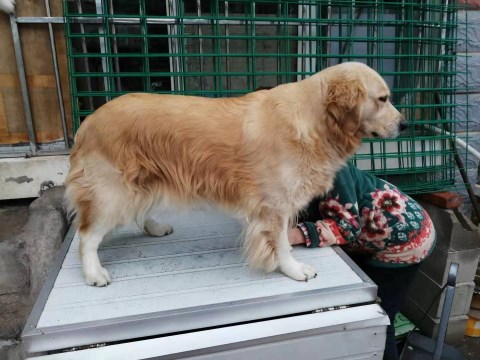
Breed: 5355-n000126-golden_retriever